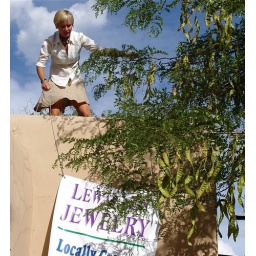
our outdoor sign for the show - Laura on the roof - "locally grown for over 35 years"